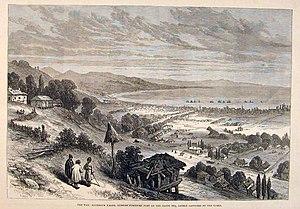
Soukhoumi, ou Sokhoumi est la capitale de l'Abkhazie.